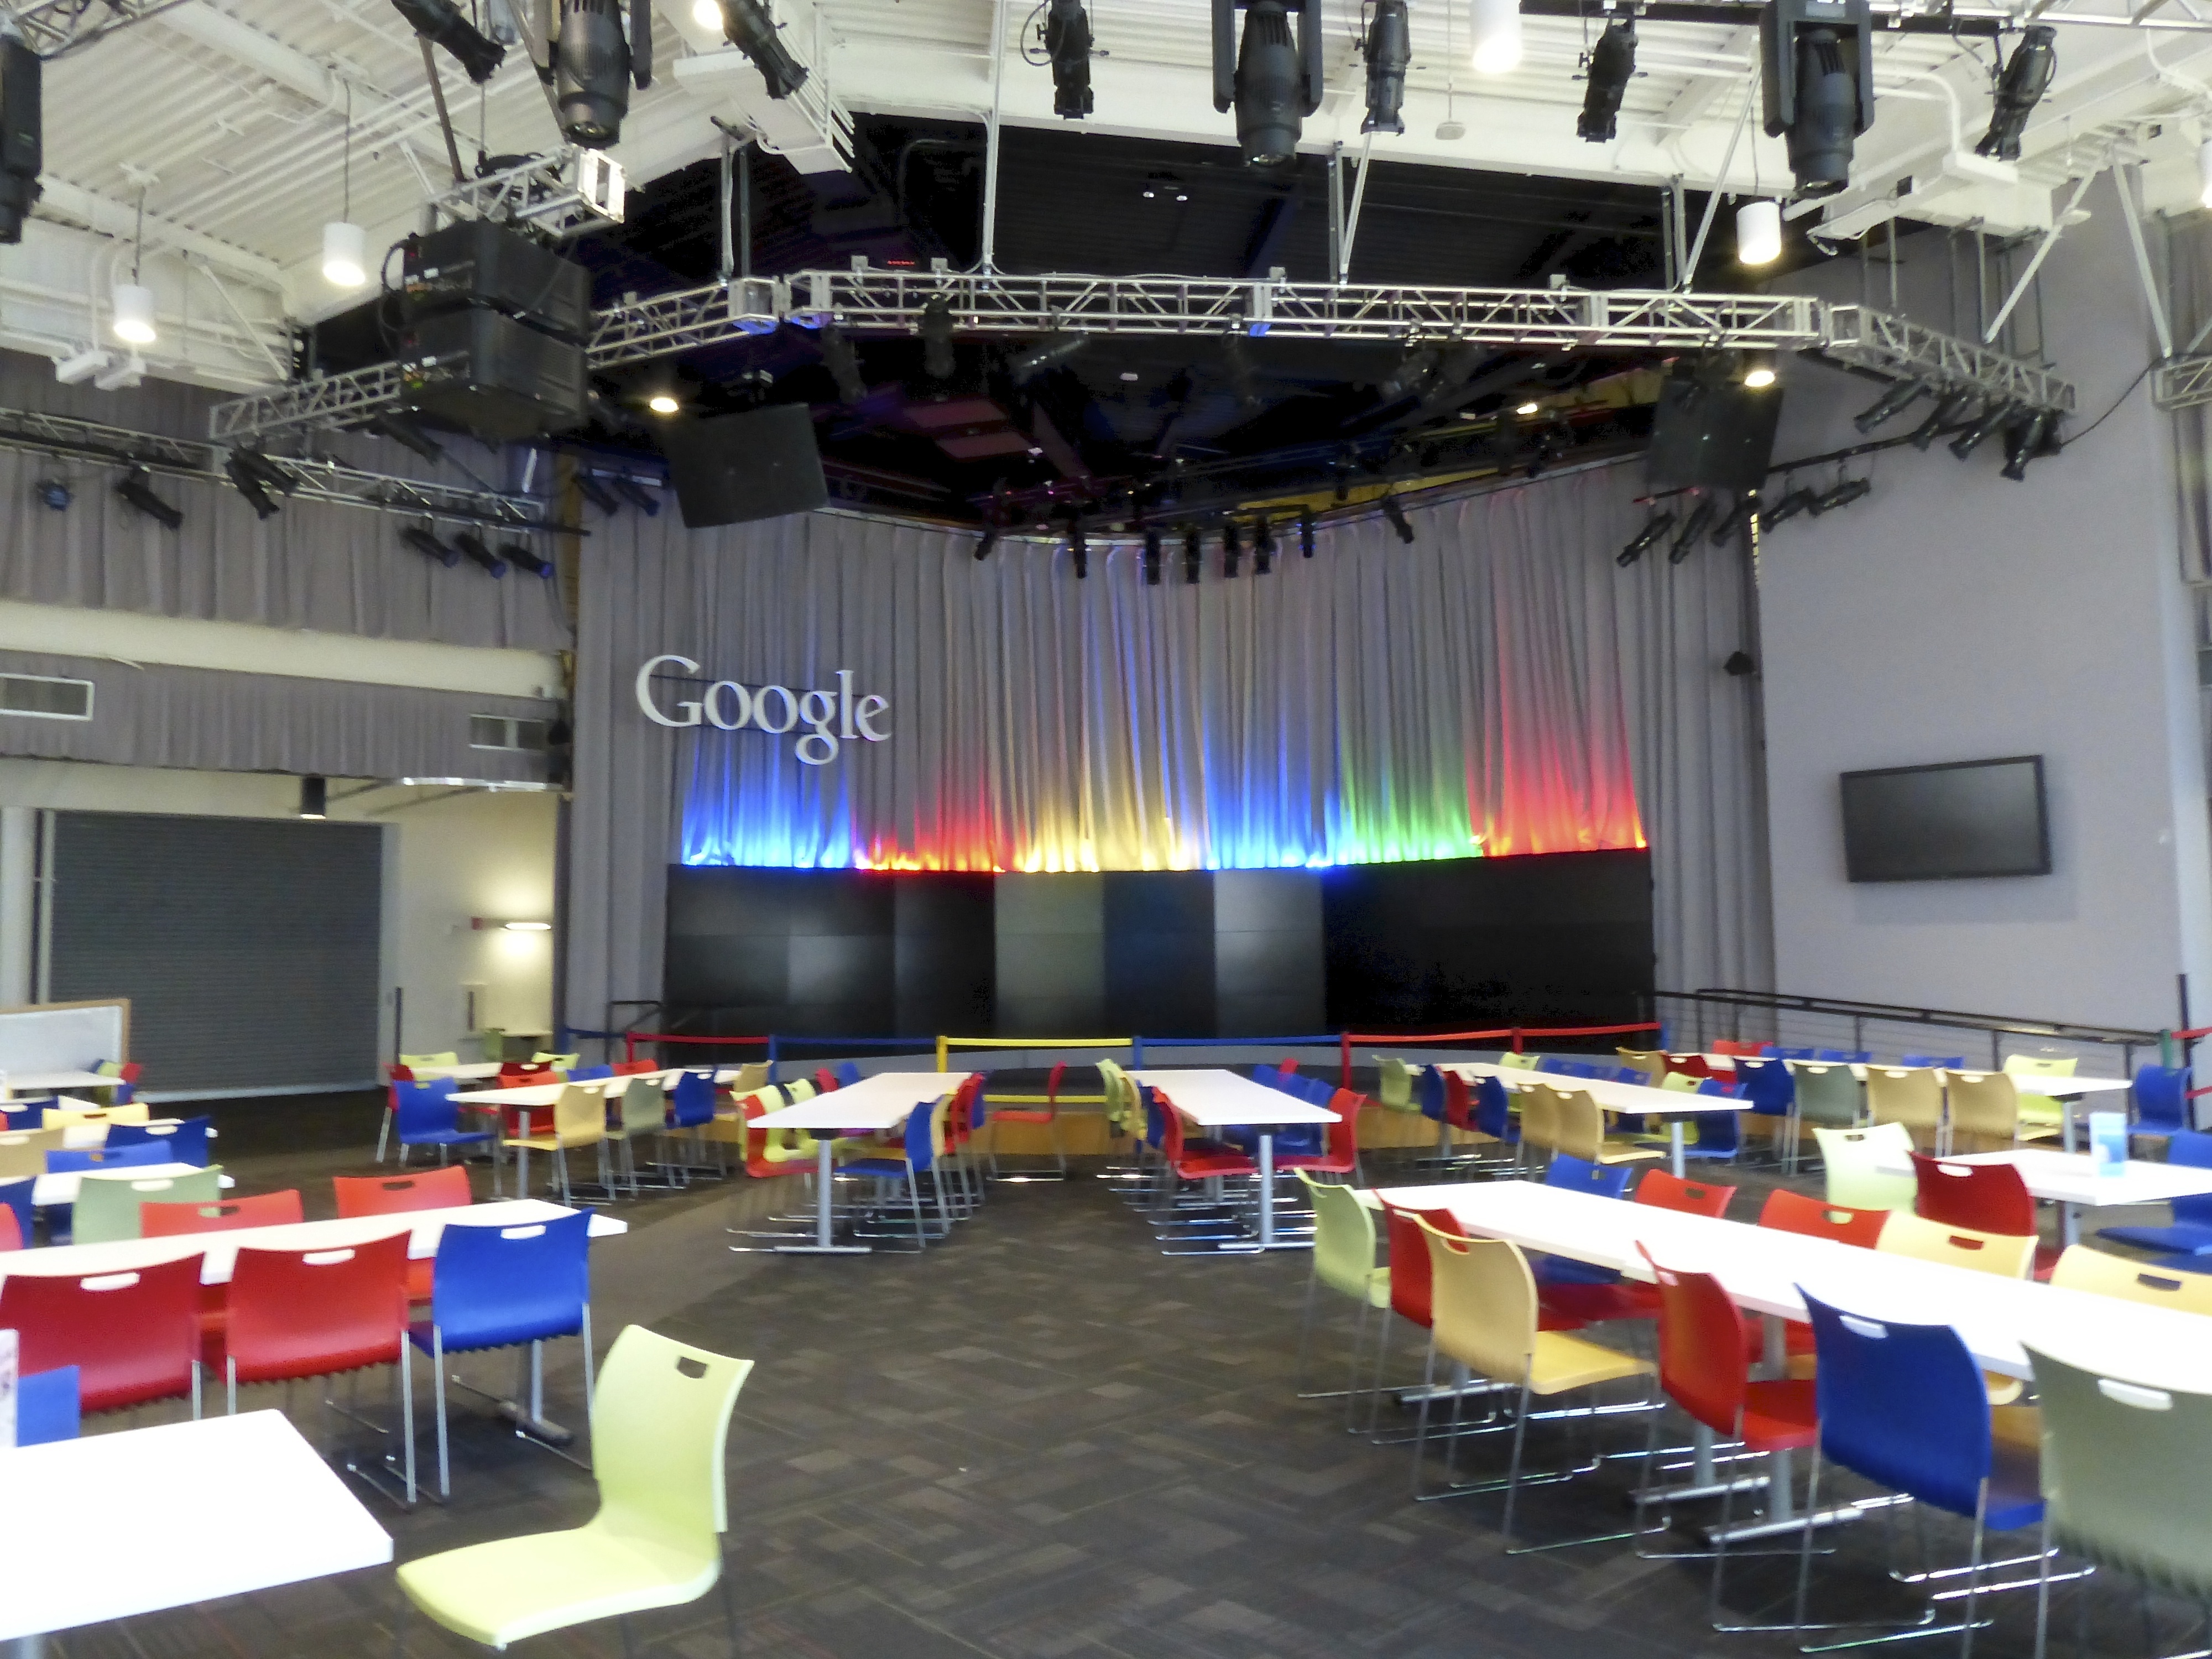
auditorium, valley, travel, usa, room, california, classroom, stage, google, hq, paloalto, silicon, conferenceroom, convention center, function hall